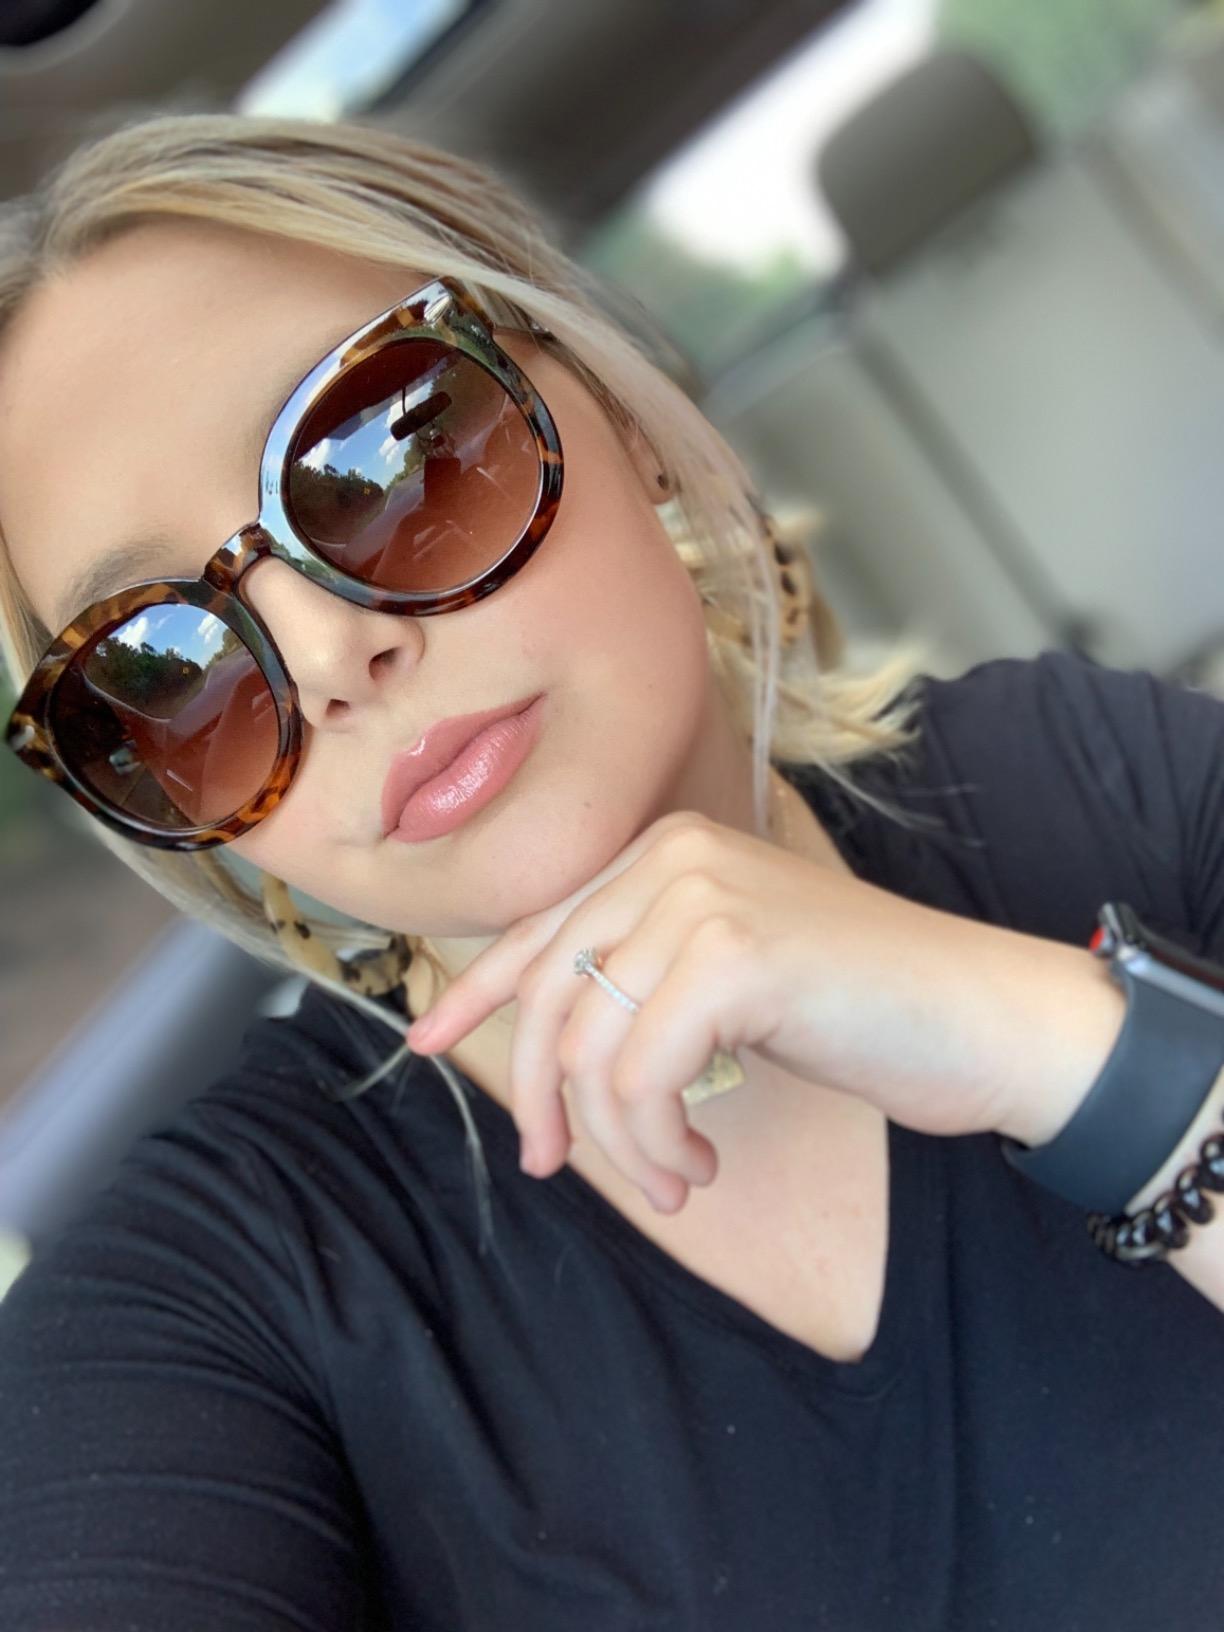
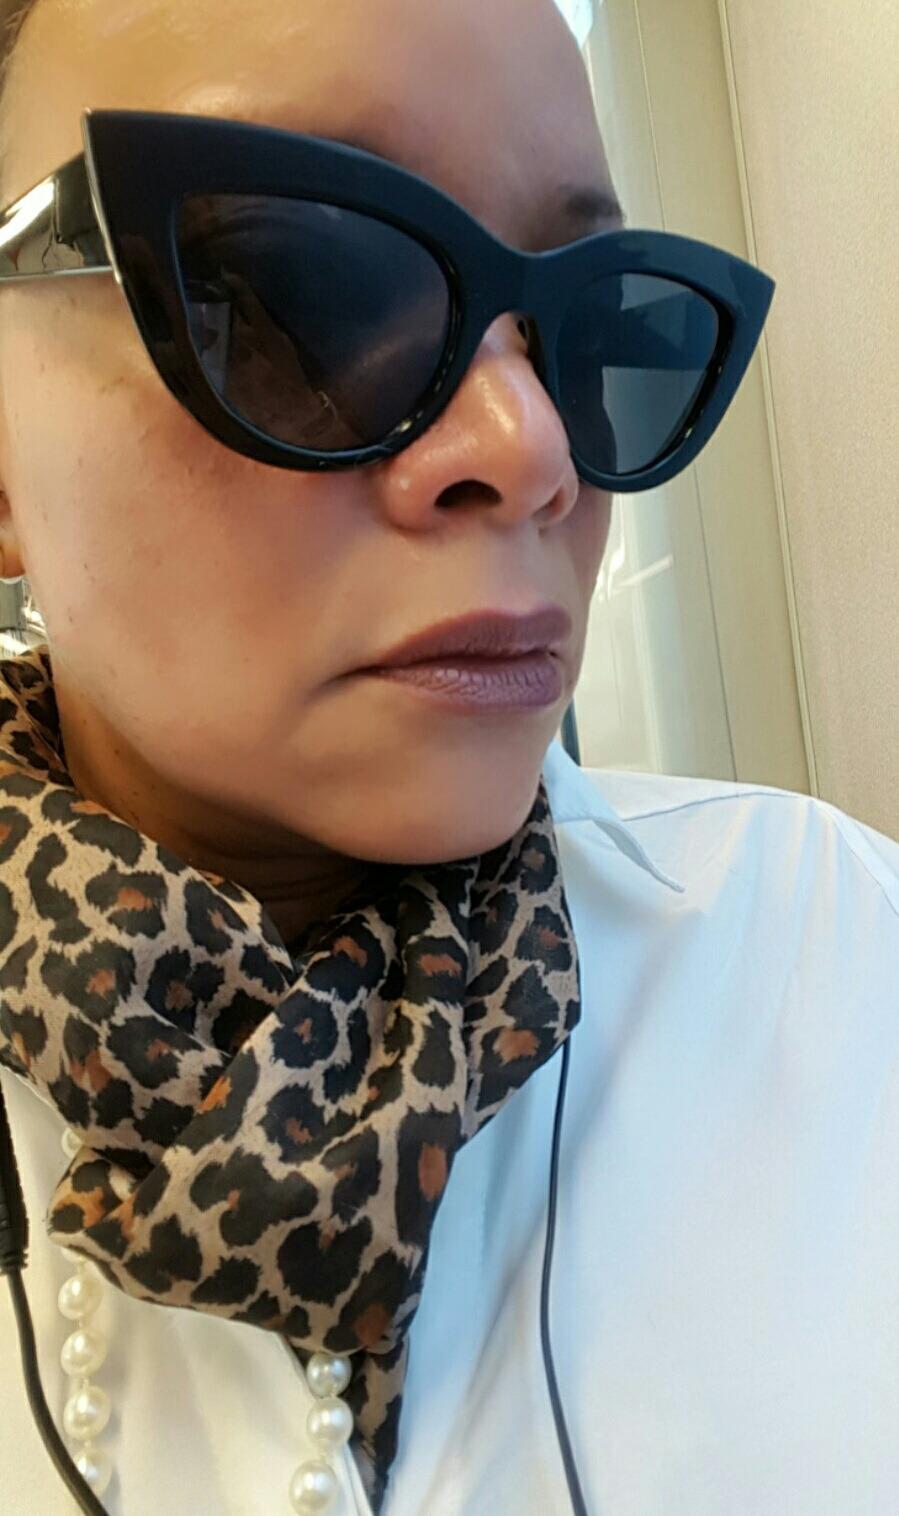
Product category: accessories_sunglasses
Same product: no